Timothy Brosnahan

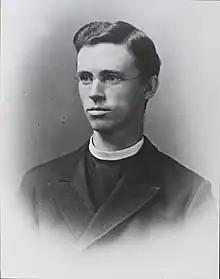
Brosnahan

Timothy J. Brosnahan (January 8, 1856 – June 4, 1915) was an American Catholic priest and Jesuit who served as the president of Boston College from 1894 to 1898. Born in Virginia, he joined the Society of Jesus in 1872, and taught philosophy at Woodstock College, Georgetown University, and Boston College. After his presidency, he wrote a prominent article criticizing an article by Harvard University's president that deprecated Jesuit education. In his later years, he taught and wrote about ethics.